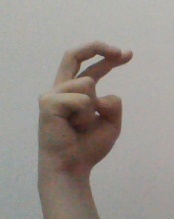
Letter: zay